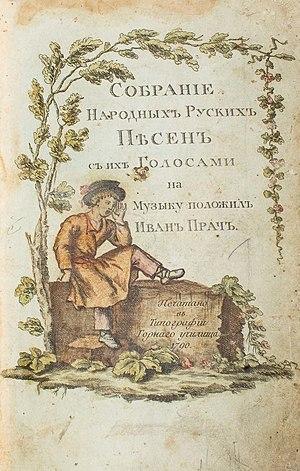
Page de titre de l'édition des chants folkloriques collectés par Nikolai Lvov et mis en musique par Pratch (Saint-Pétersbourg, 1790)
Ivan Pratch, né vers 1750 en Silésie – mort en 1818 à Saint-Pétersbourg, est un compositeur bohémien actif l'essentiel de sa vie en Russie dès les années 1770.